Something in the Rain

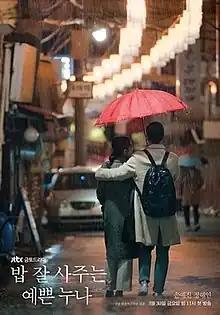
Promotional poster

Something in the Rain is a 2018 South Korean television series directed by Ahn Pan-seok and written by Kim Eun. It stars Son Ye-jin, Jung Hae-in and Jang So-yeon. The series marks Son Ye-jin's small screen comeback after a five-year break. It aired on JTBC from March 30 to May 19, 2018, every Friday and Saturday at 23:00 (KST).